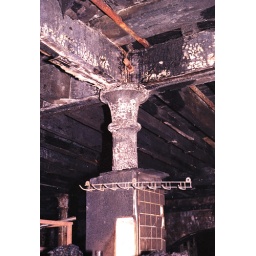
Bexleyheath Broadway Market place building destroyed by fire. Not replaced. Was where the bus stops are now.